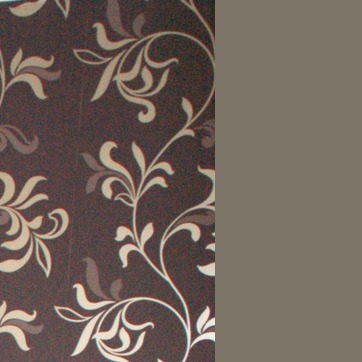
Material: wallpaper